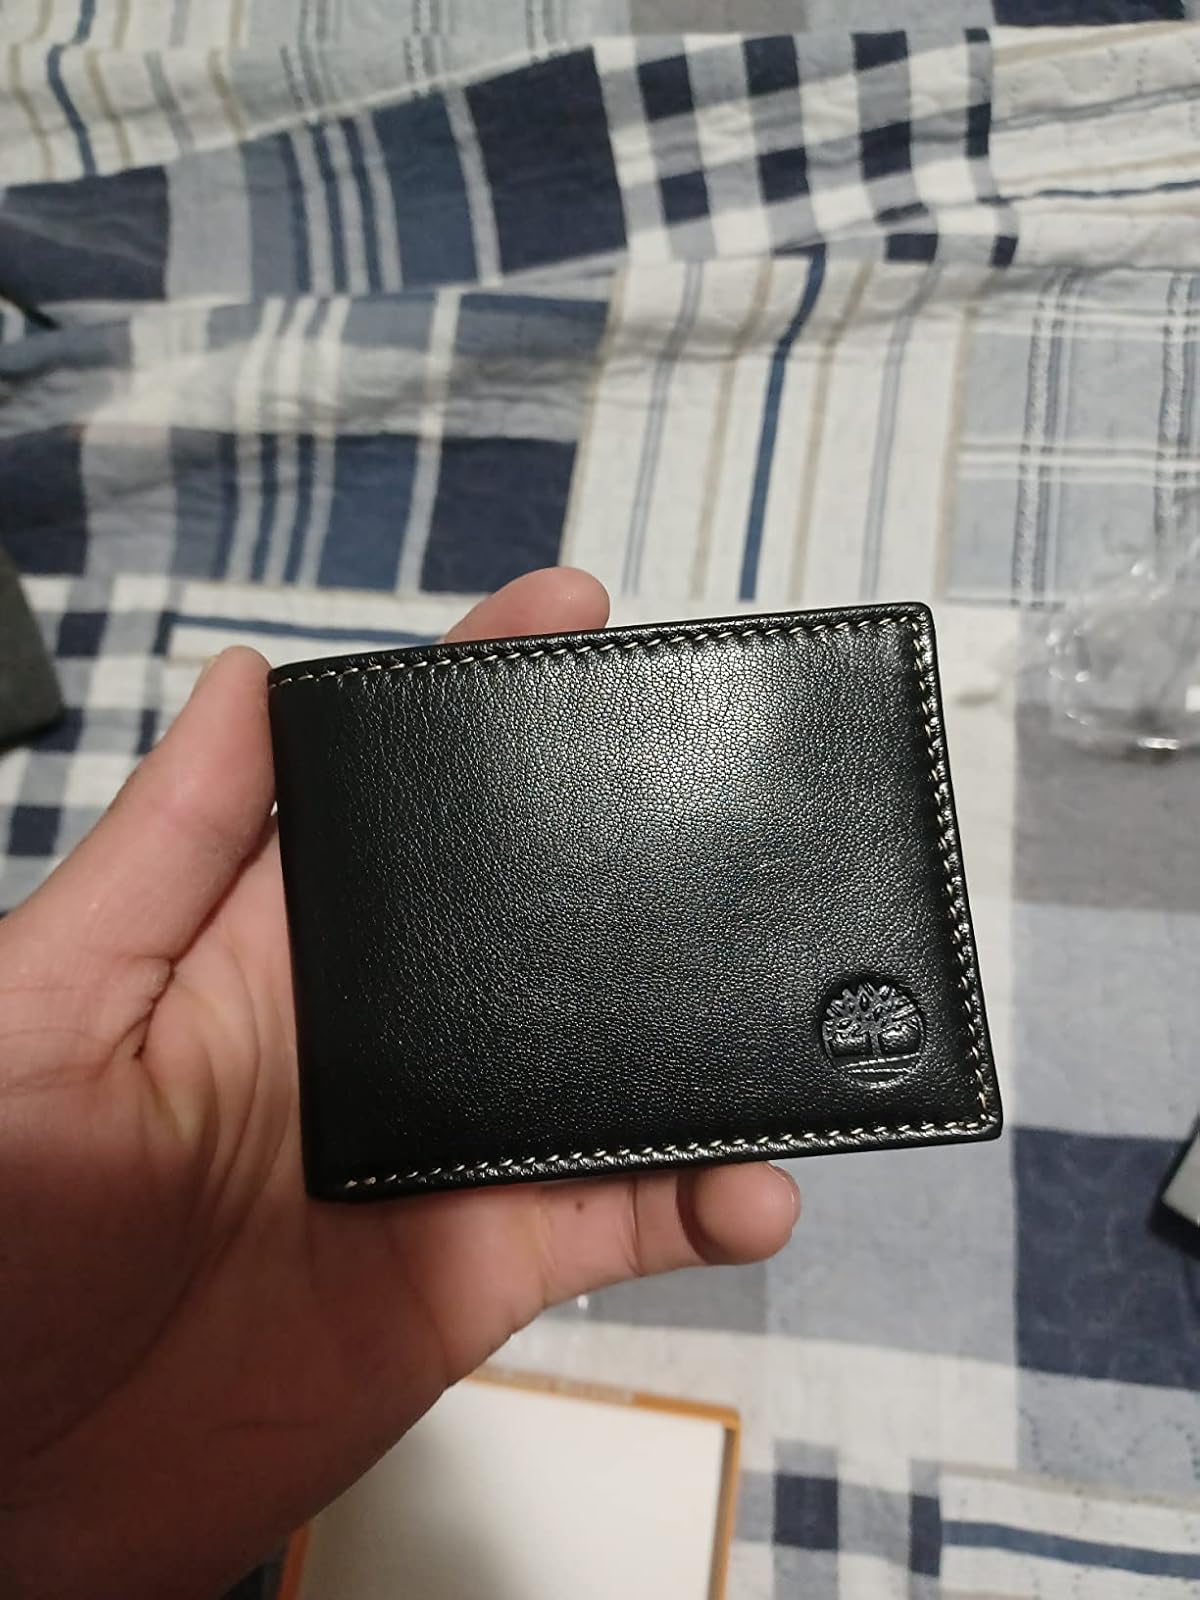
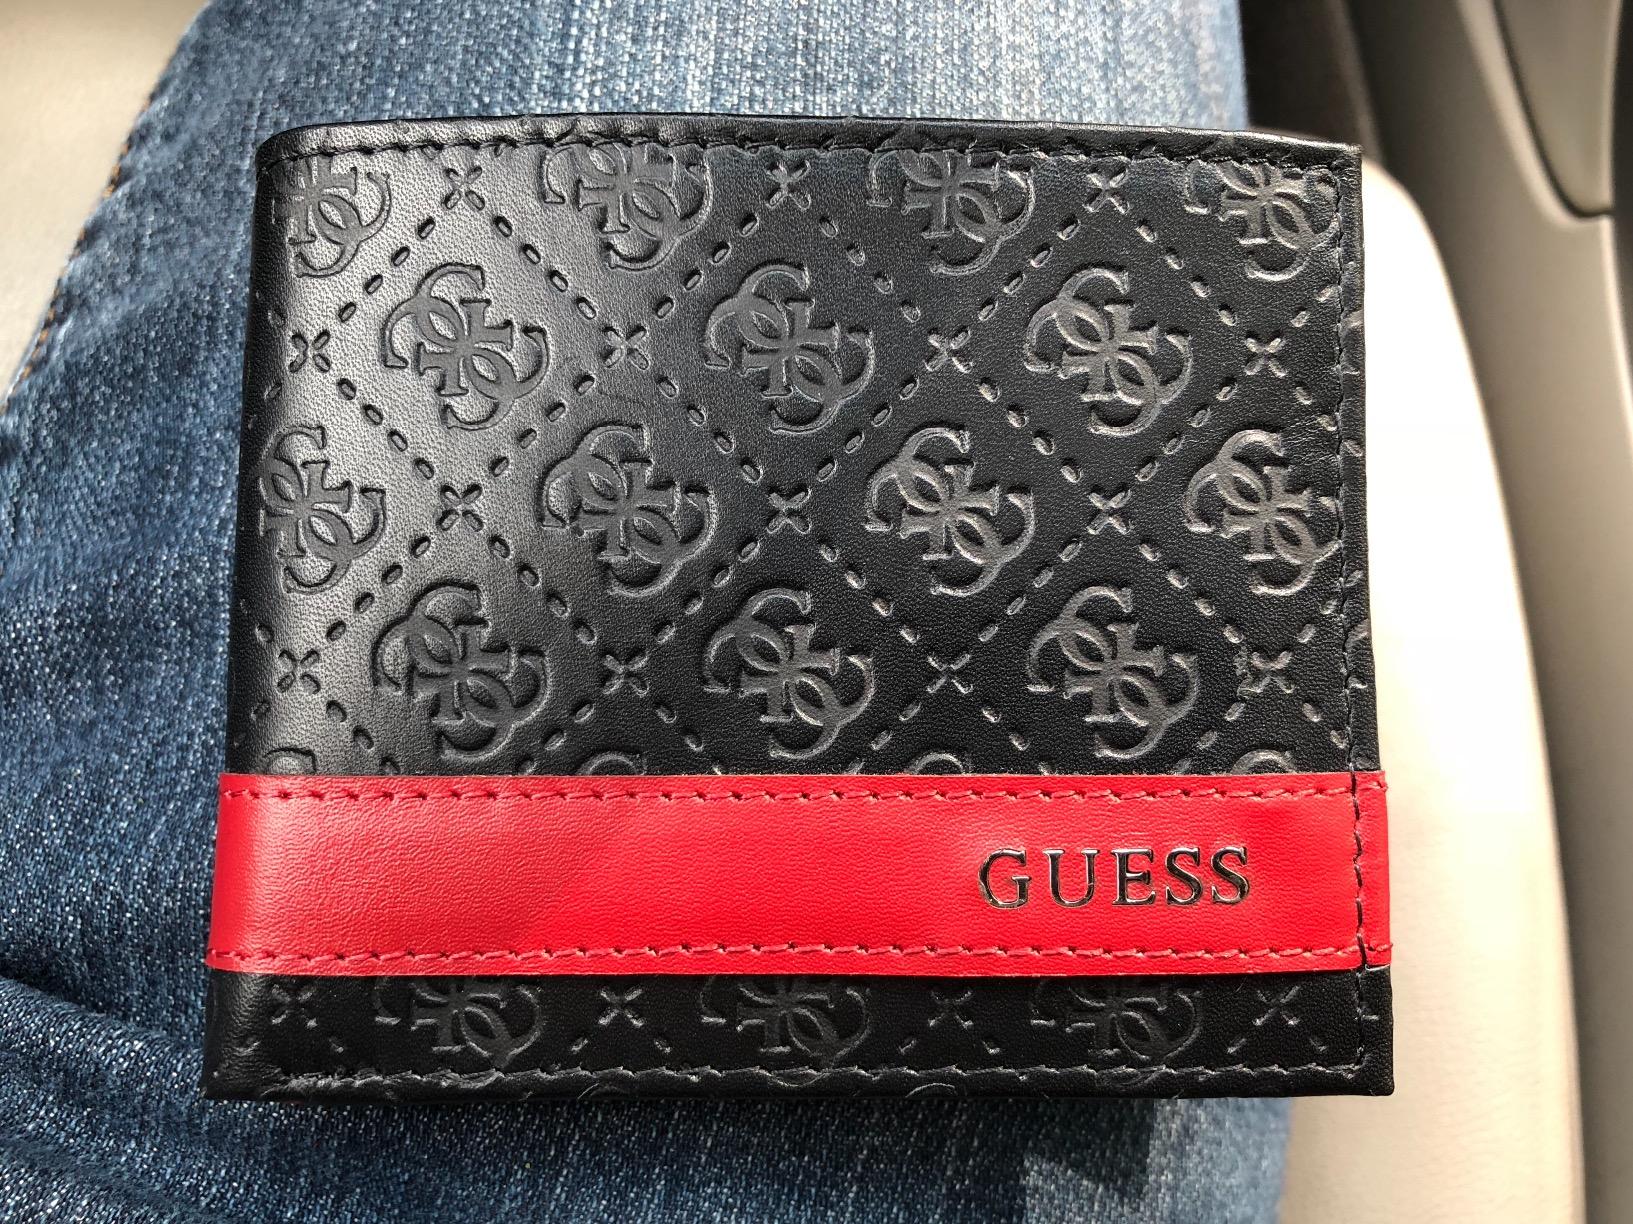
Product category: accessories_wallet
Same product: no